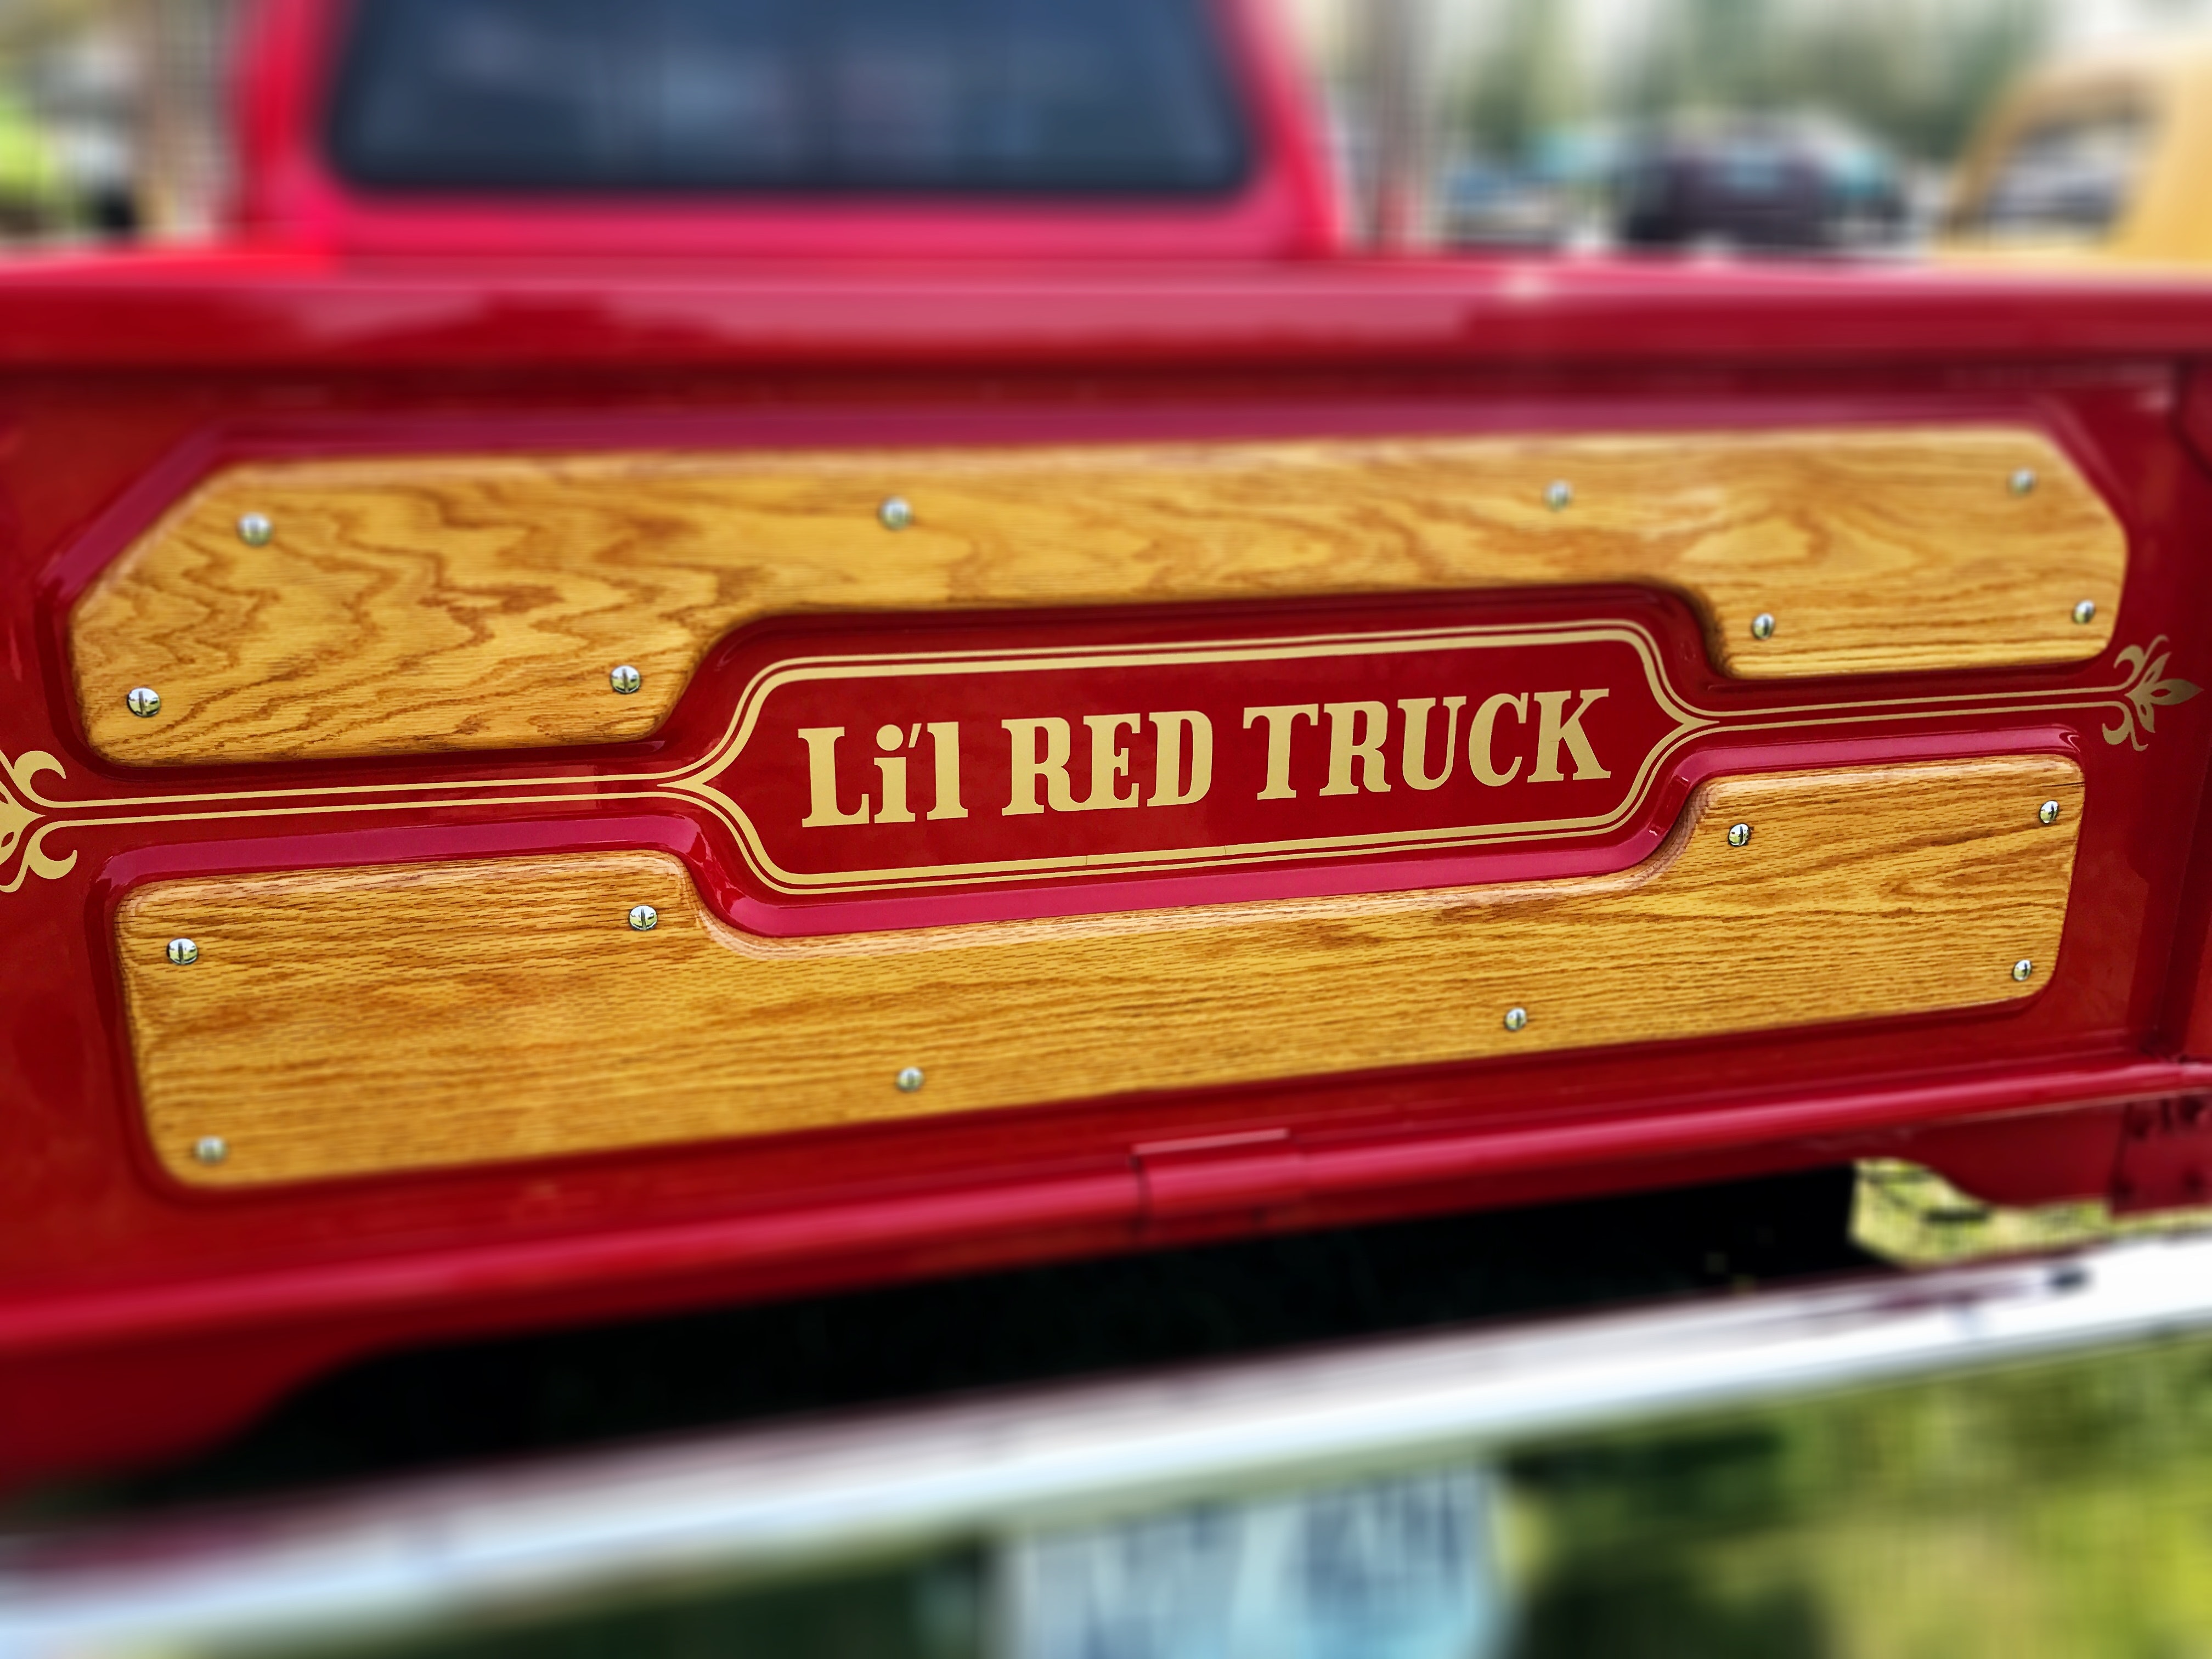
motor vehicle, vehicle, car, pickup truck, automotive exterior, bumper, truck, classic